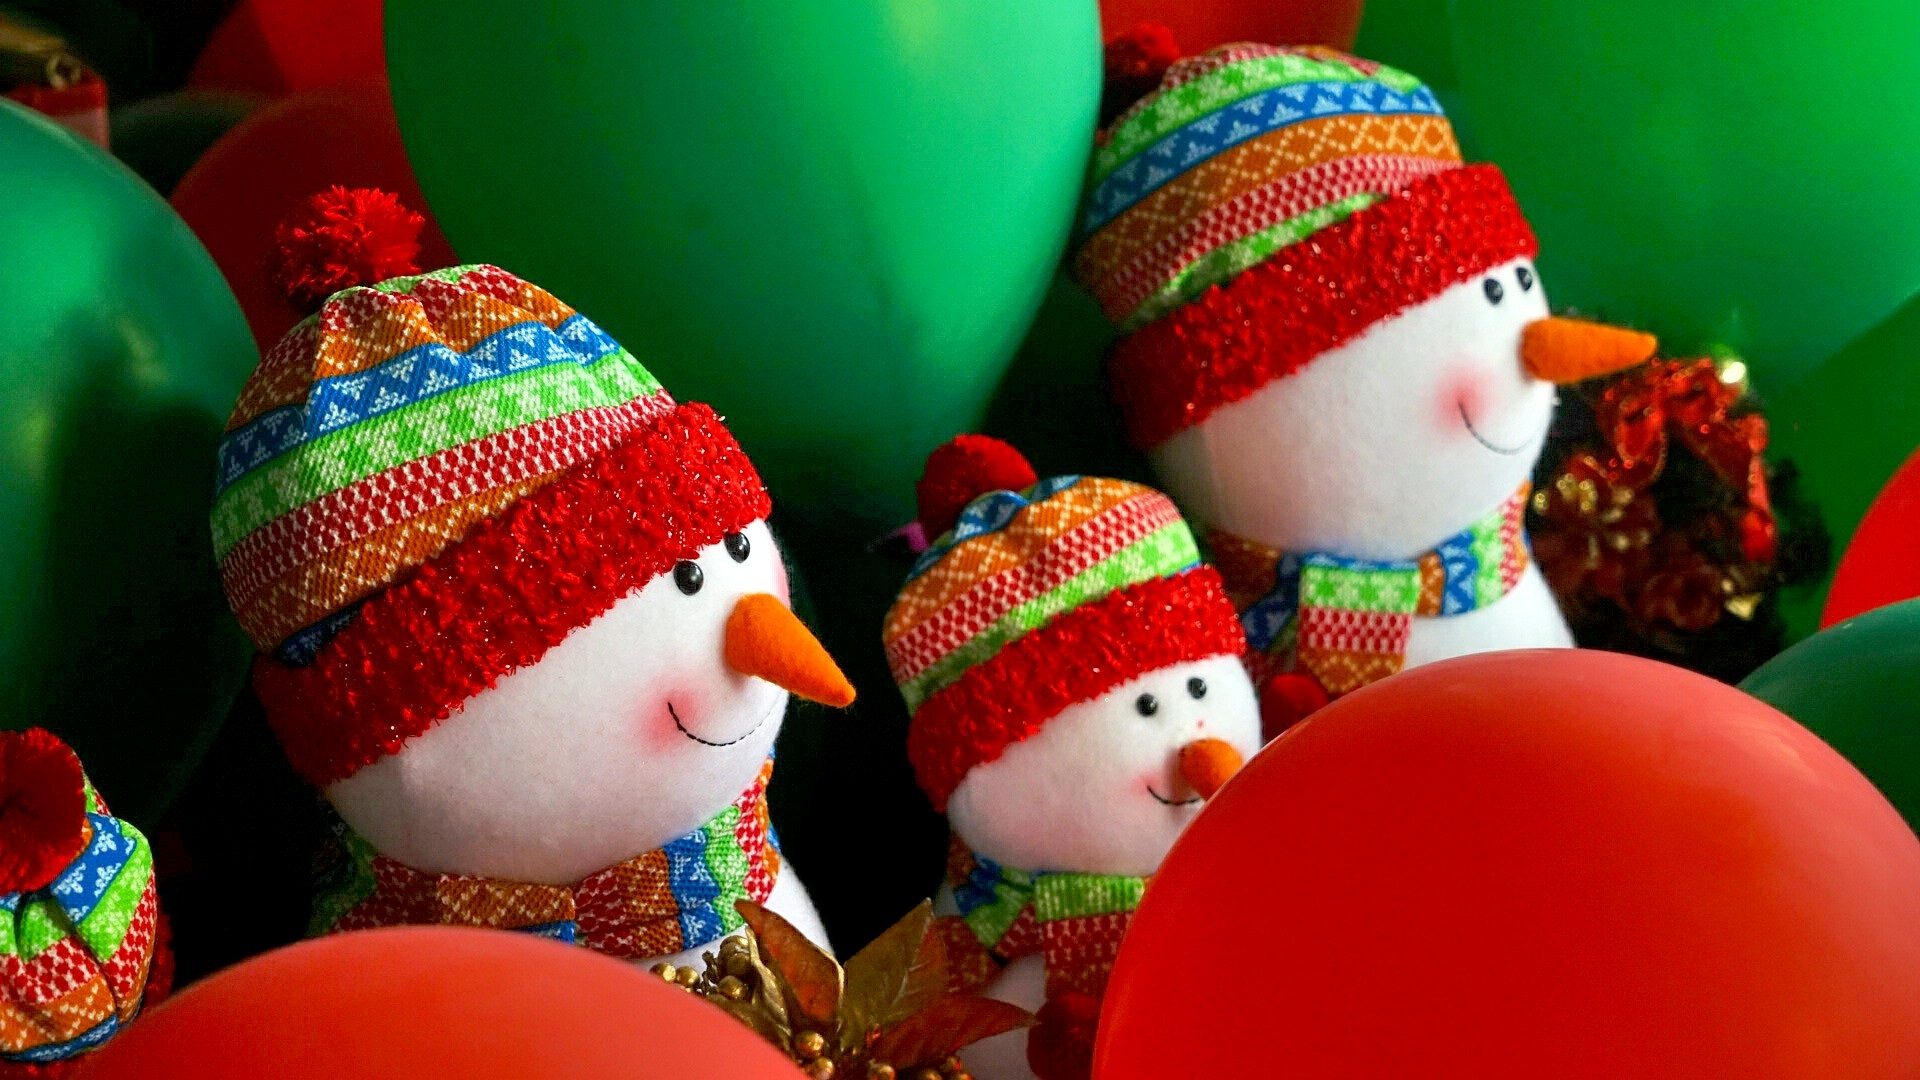
cute, gift, red, color, christmas, toy, christmas decoration, snowman, sweetness, rag doll